Markham (TV series)

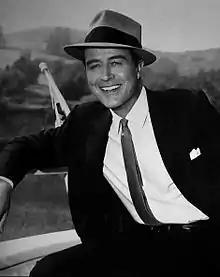
Milland as Markham.

Markham is an American crime drama series starring Ray Milland, which aired on CBS from May 2, 1959 until September 15, 1960 during the 1958–1959 and 1959–1960 seasons following "Gunsmoke" on Saturday nights (later appearing on Thursday nights at 9:30 P.M. Eastern, after January 1960), under the sponsorship of the Joseph Schlitz Brewing Company. At the beginning of the second season, Liggett & Myers became an alternate sponsor, succeeded by Renault when the series moved to Thursdays.